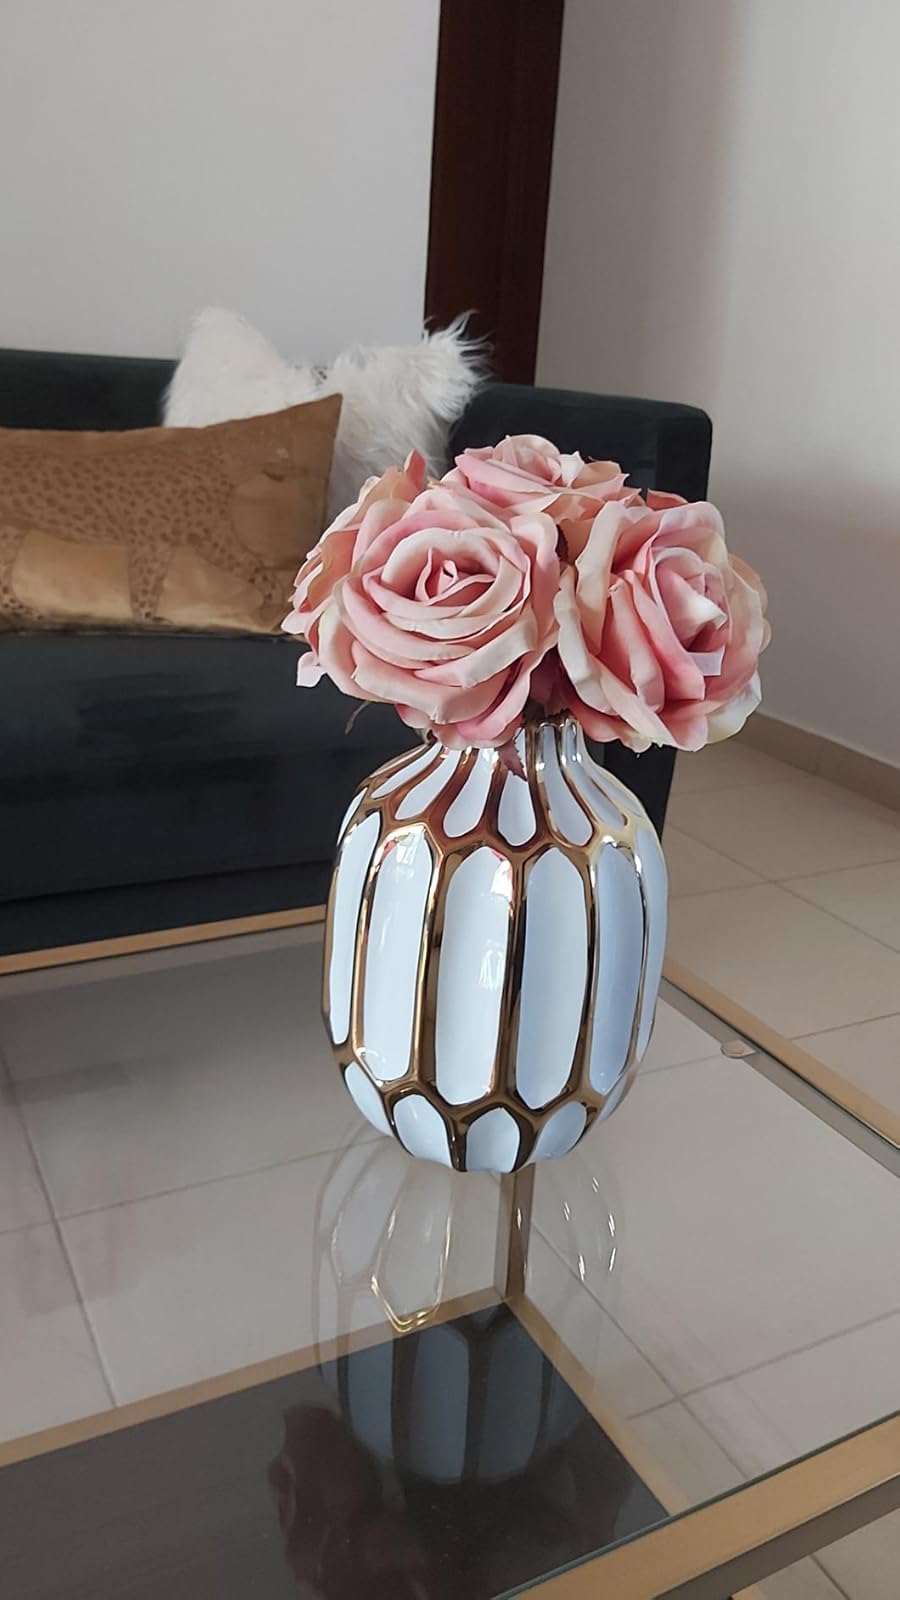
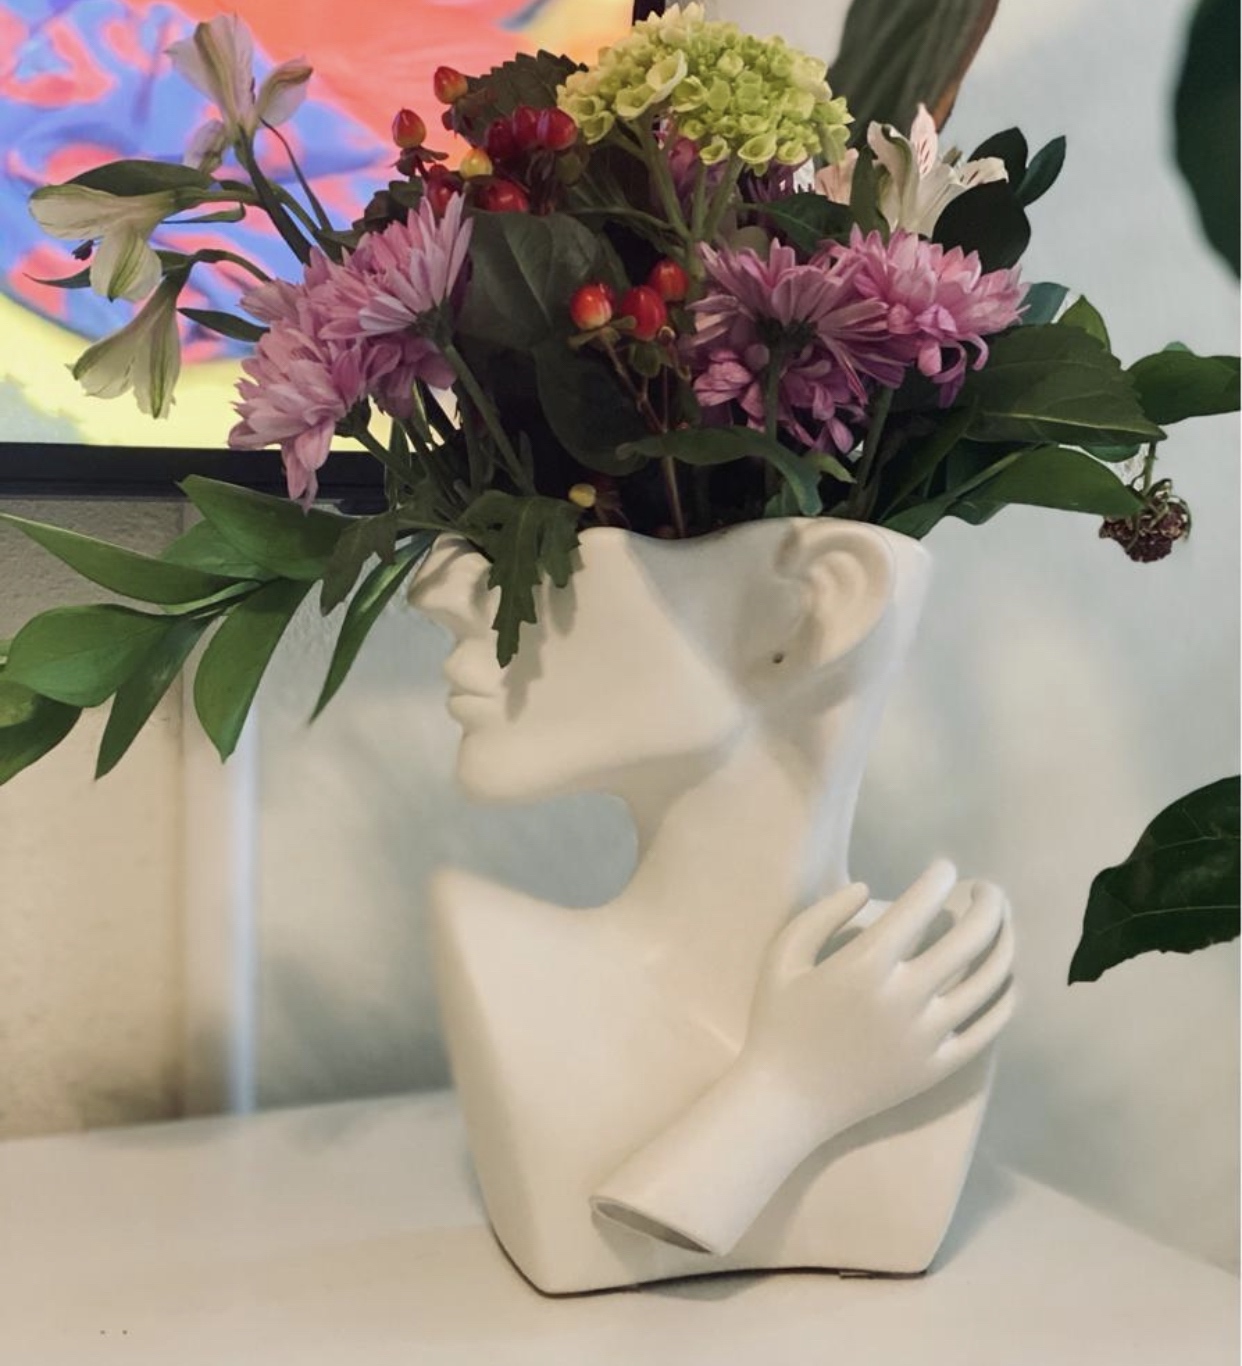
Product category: vase
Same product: no